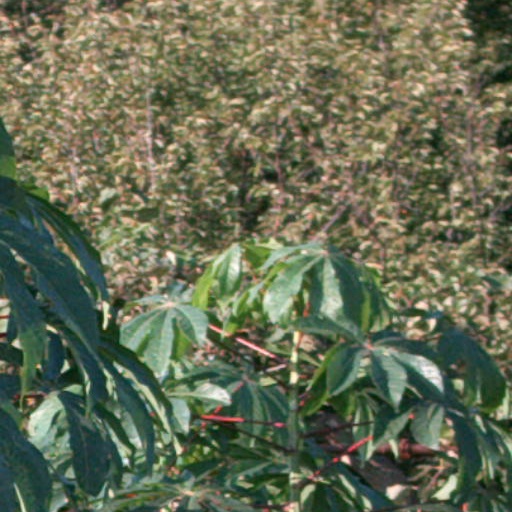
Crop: cassava